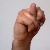
The image shows a hand gesture representing the letter 'N' in Indian Sign Language.